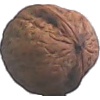
Label: walnut